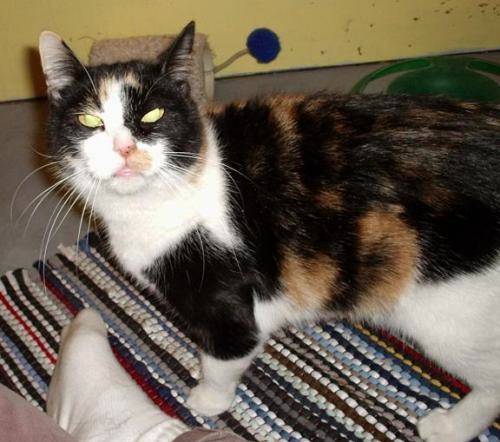
Label: cats